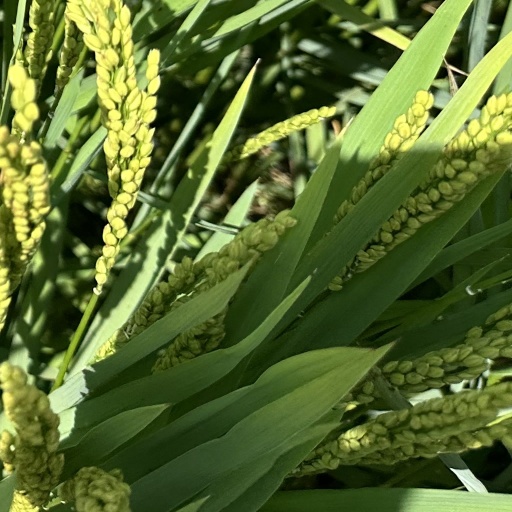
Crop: rice